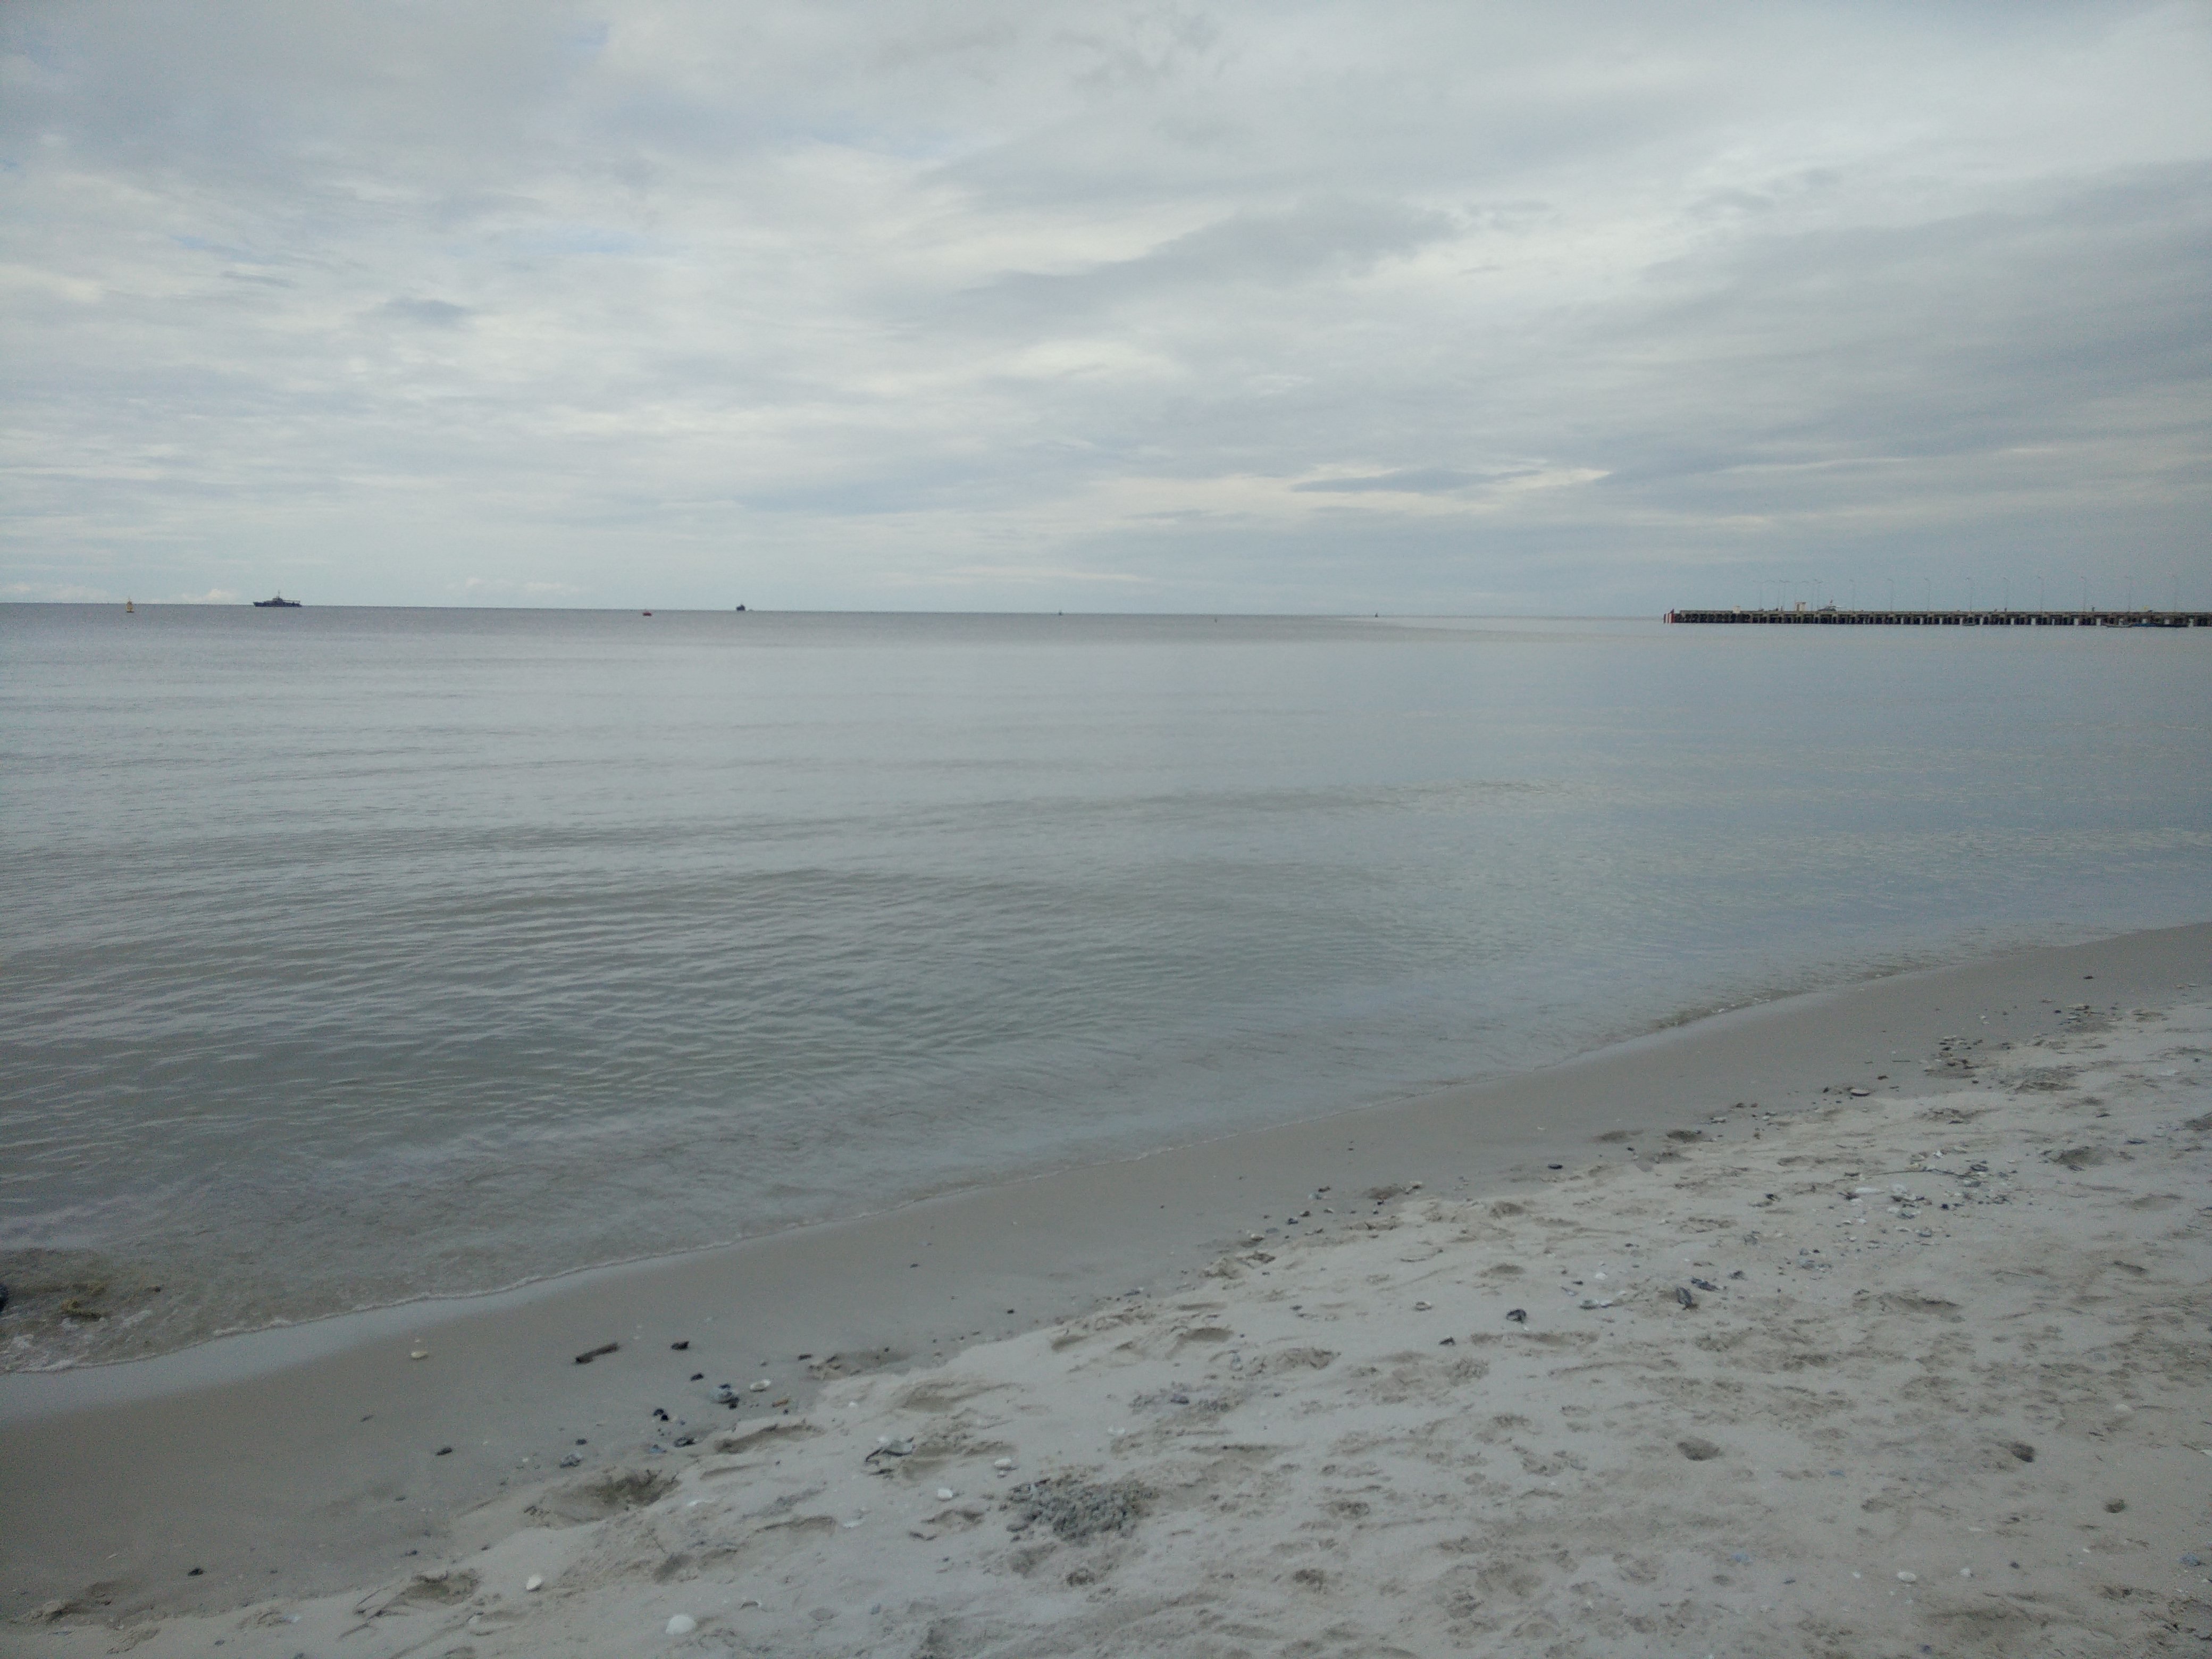
beach, sea, coast, sand, ocean, horizon, cloud, shore, wave, bay, body of water, mudflat, wind wave